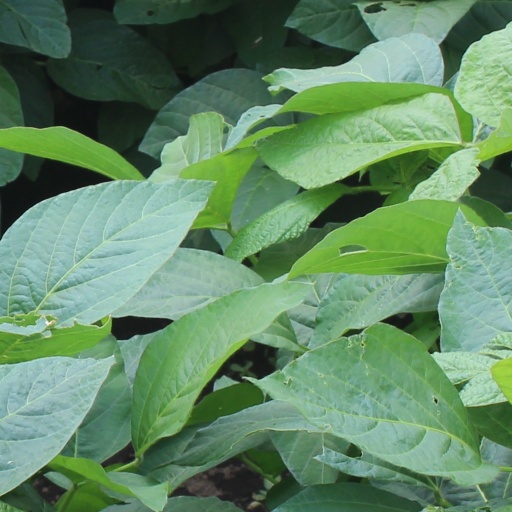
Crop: soybean